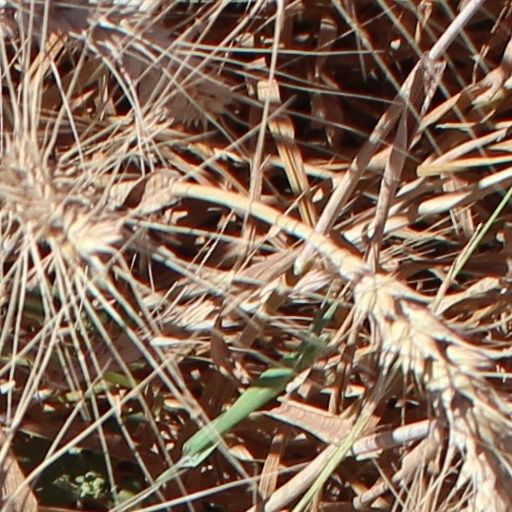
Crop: wheat